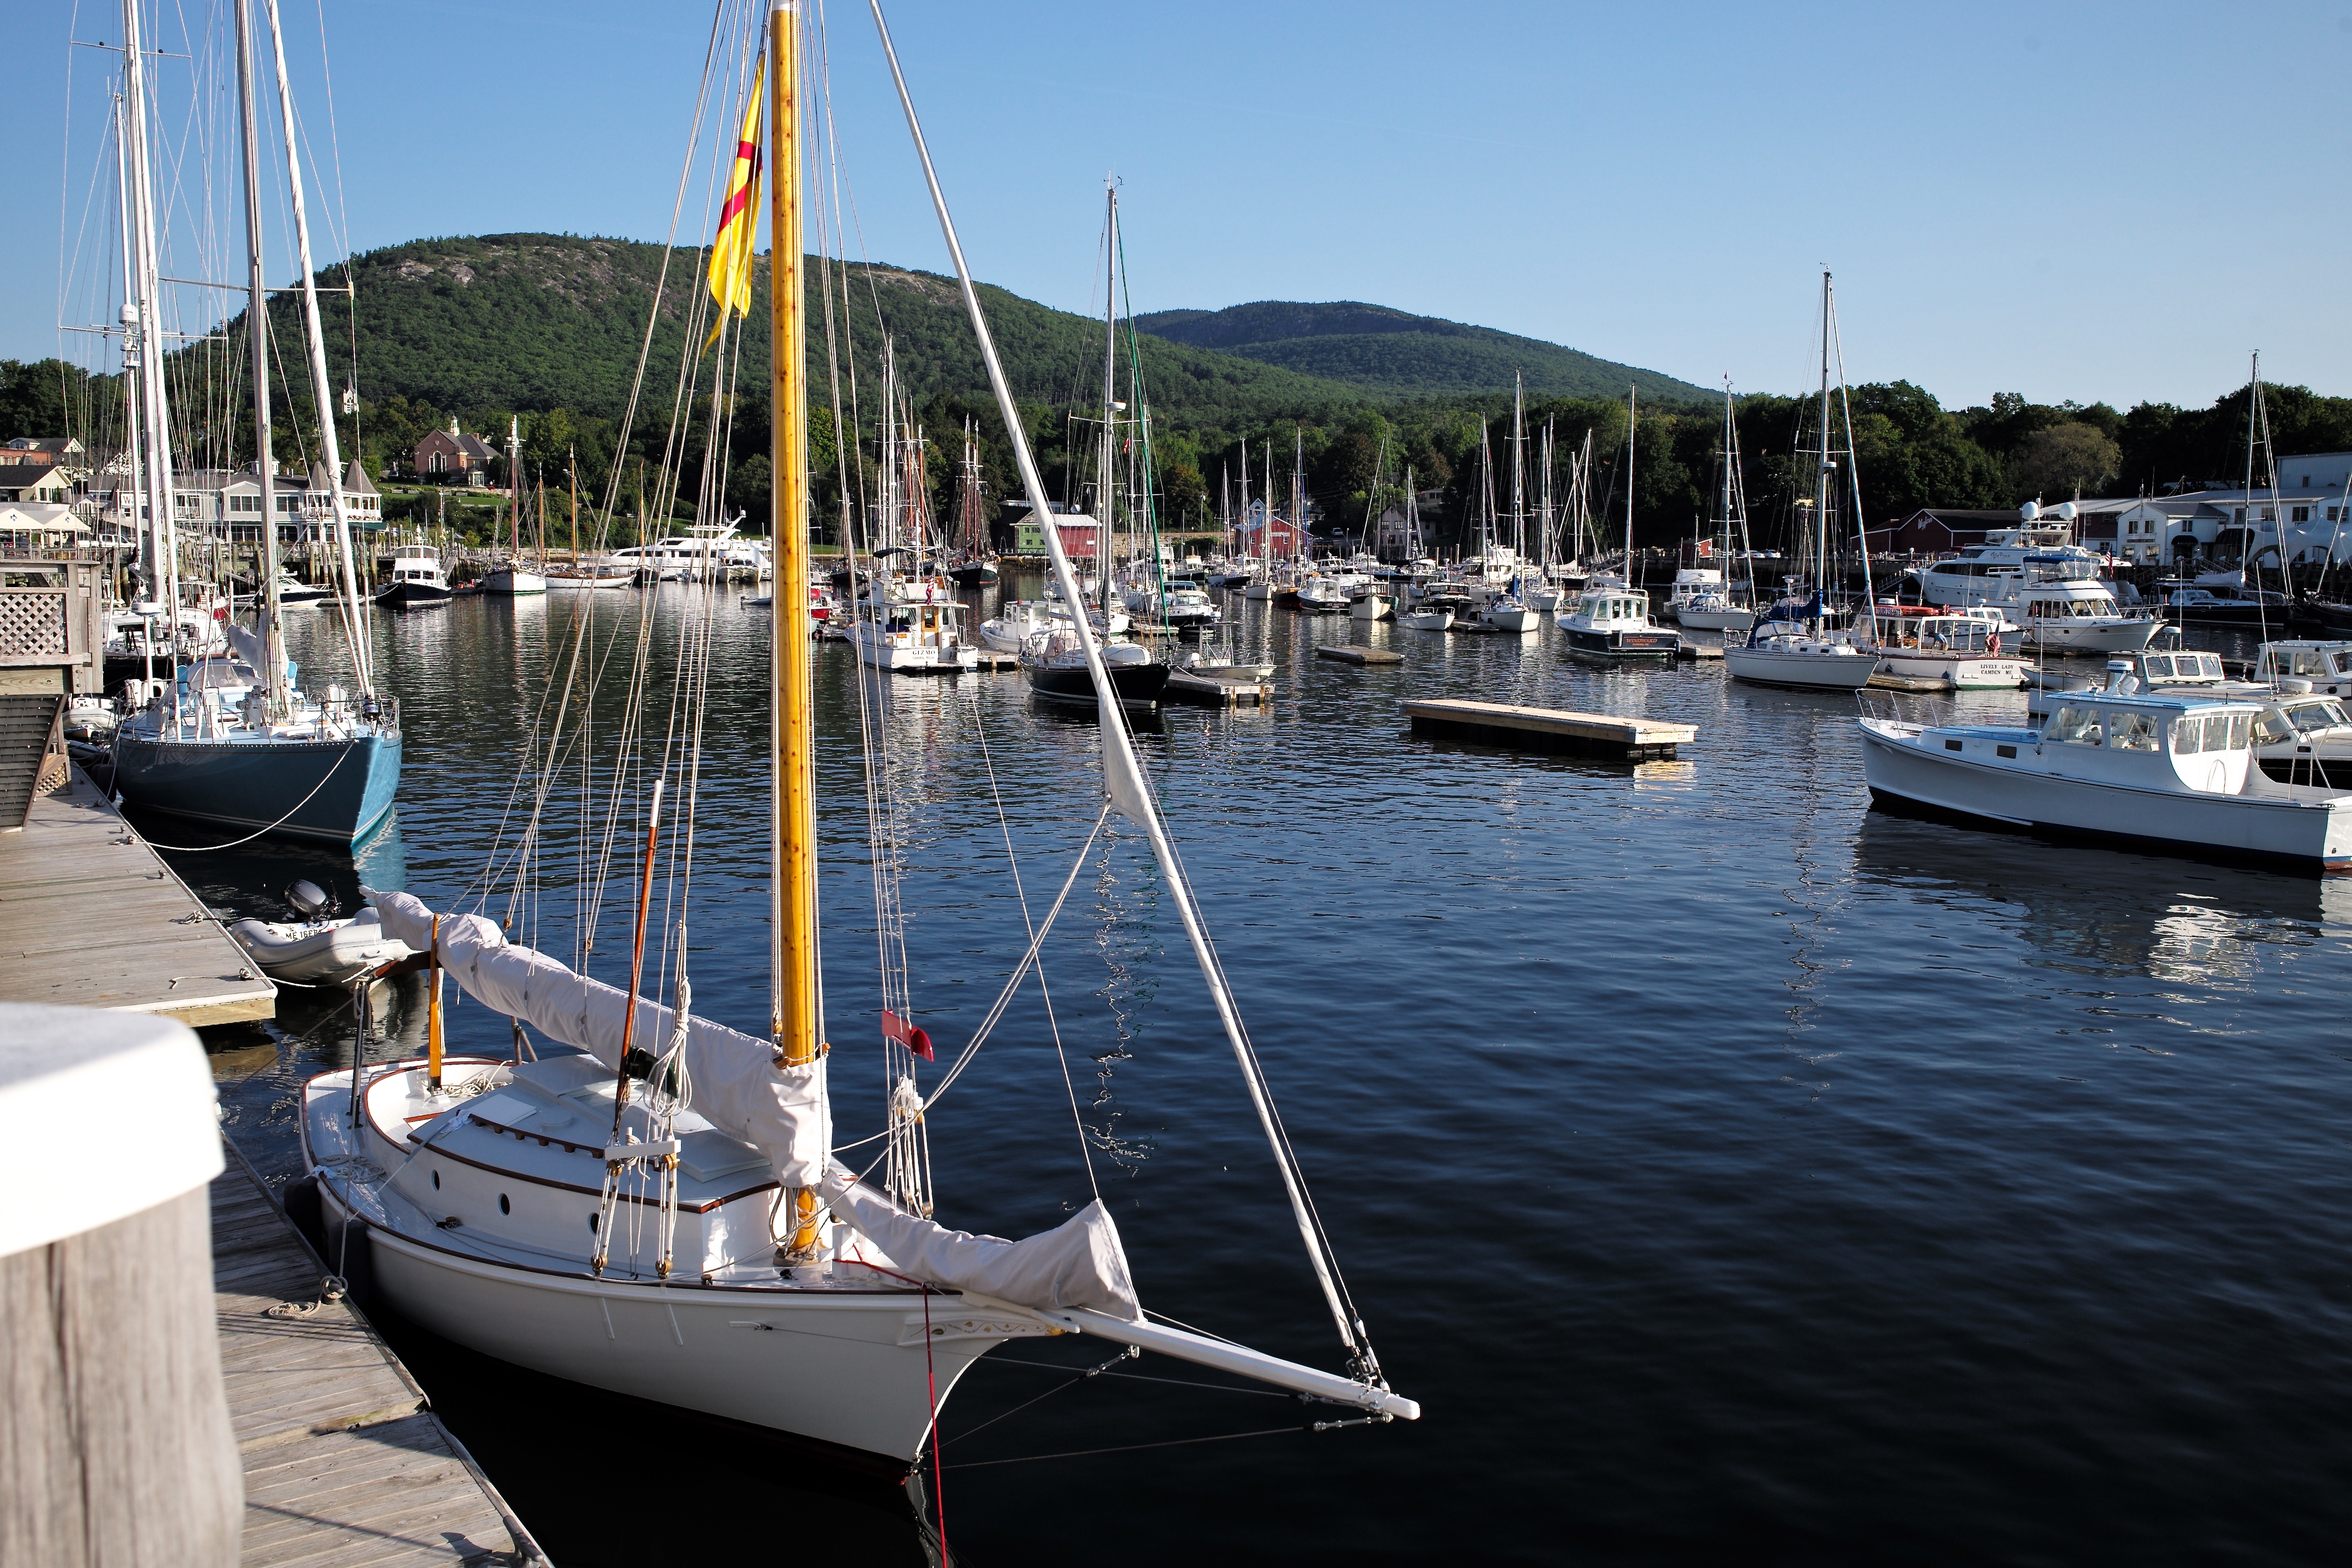
sea, dock, boat, morning, summer, vehicle, mast, sailing, yacht, usa, harbor, marina, sailboat, m, boats, ships, sail, 28, f2, watercraft, leica, 240, summicron, maine, yachts, camden, asph, sailboats, sailing ship, dinghy sailing